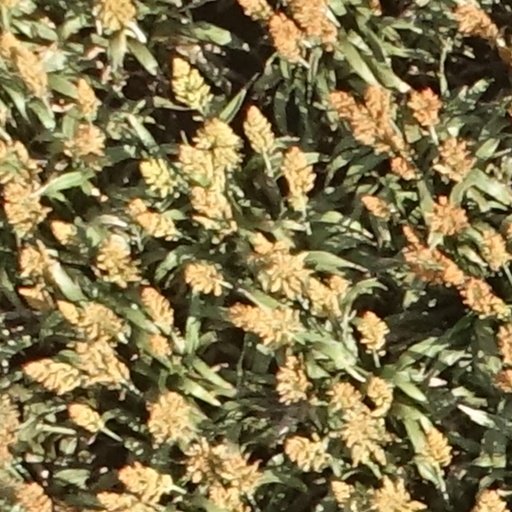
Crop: sorghum